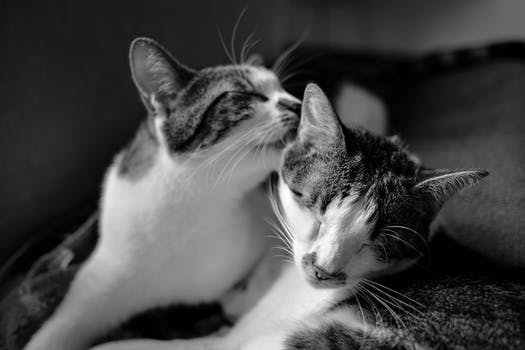
Label: No Watermark